Ternopil National Medical University

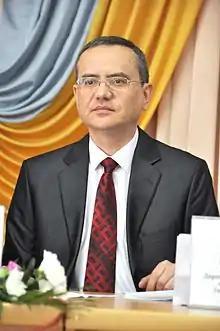
Rector Mykhailo Korda

The teaching staff includes over 600 professors, 102 Doctors of Science and full professors, and 460 associate professors. In addition, the staff includes two Corresponding and one Full Member of the National Academy of Medical Sciences, 11 Merited Scientists of Ukraine, 3 Merited Inventors of Ukraine, 2 Merited Teachers of Ukraine, and 4 Merited Doctors of Ukraine.